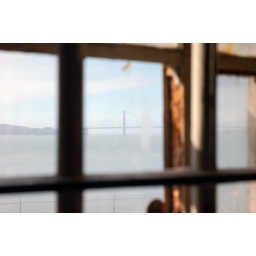
This was taken from the cafeteria. You can see the golden gate bridge in the background.